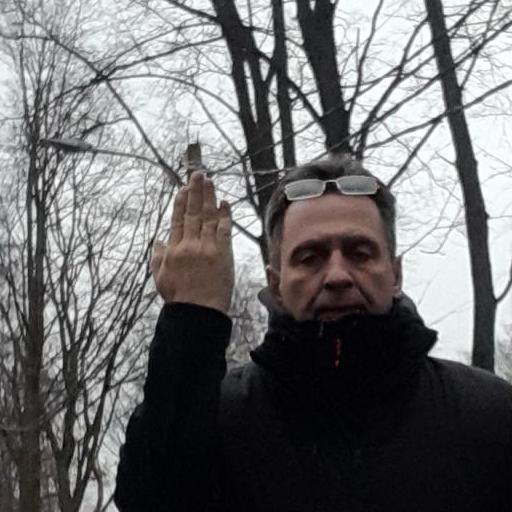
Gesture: stop_inverted